Austin Allegro

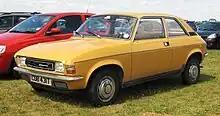
Two-door Austin Allegro 1300 saloon (1979)

At the end of 1976 British Leyland confirmed that it was holding exploratory talks with trades union representatives concerning the possible transfer of Allegro production from Longbridge to the company's plant at Seneffe in Belgium. The Belgian plant was already assembling the cars for continental European markets using CKD kits shipped from the UK. The stated objective of the transfer was to free up capacity at Longbridge for the manufacture of the forthcoming ADO88 Mini replacement. In the event, the ADO88 project was abandoned and the eventual Mini replacement, the less ambitiously engineered Austin Metro, did not go on sale for another four years. Whether for reasons of politics or of customer demand or of cost, at a time of rapid currency realignment, Allegros for the UK market continued to be manufactured in the UK; the Belgian plant was closed in the early 1980s, by which time Allegro demand in continental Europe had faltered and BL's Austin-Morris division clearly had more production capacity than product demand.